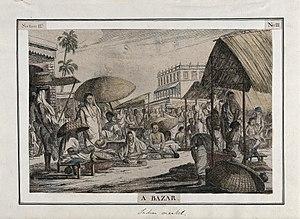
Calcutta ou Kolkata depuis 2001 est une ville du Nord-Est de l'Inde. Capitale du Bengale-Occidental, située sur la rive gauche du fleuve Hooghly, Kolkata compte 4 399 819 habitants et son agglomération 14 millions, ce qui en fait la troisième agglomération du pays, après Delhi et Bombay, et la 14ᵉ au monde.